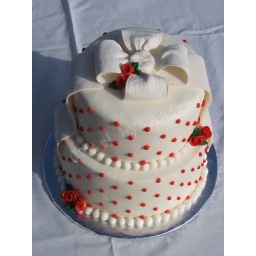
A lace-embossed fondant bow and ribbon top this cake dotted in red with red roses